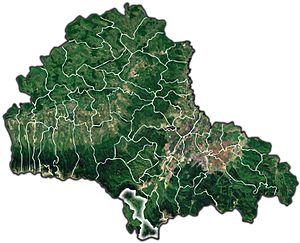
Moieciu est une commune roumaine du județ de Brașov, dans la région historique de Transylvanie. Elle est composée des six villages suivants: